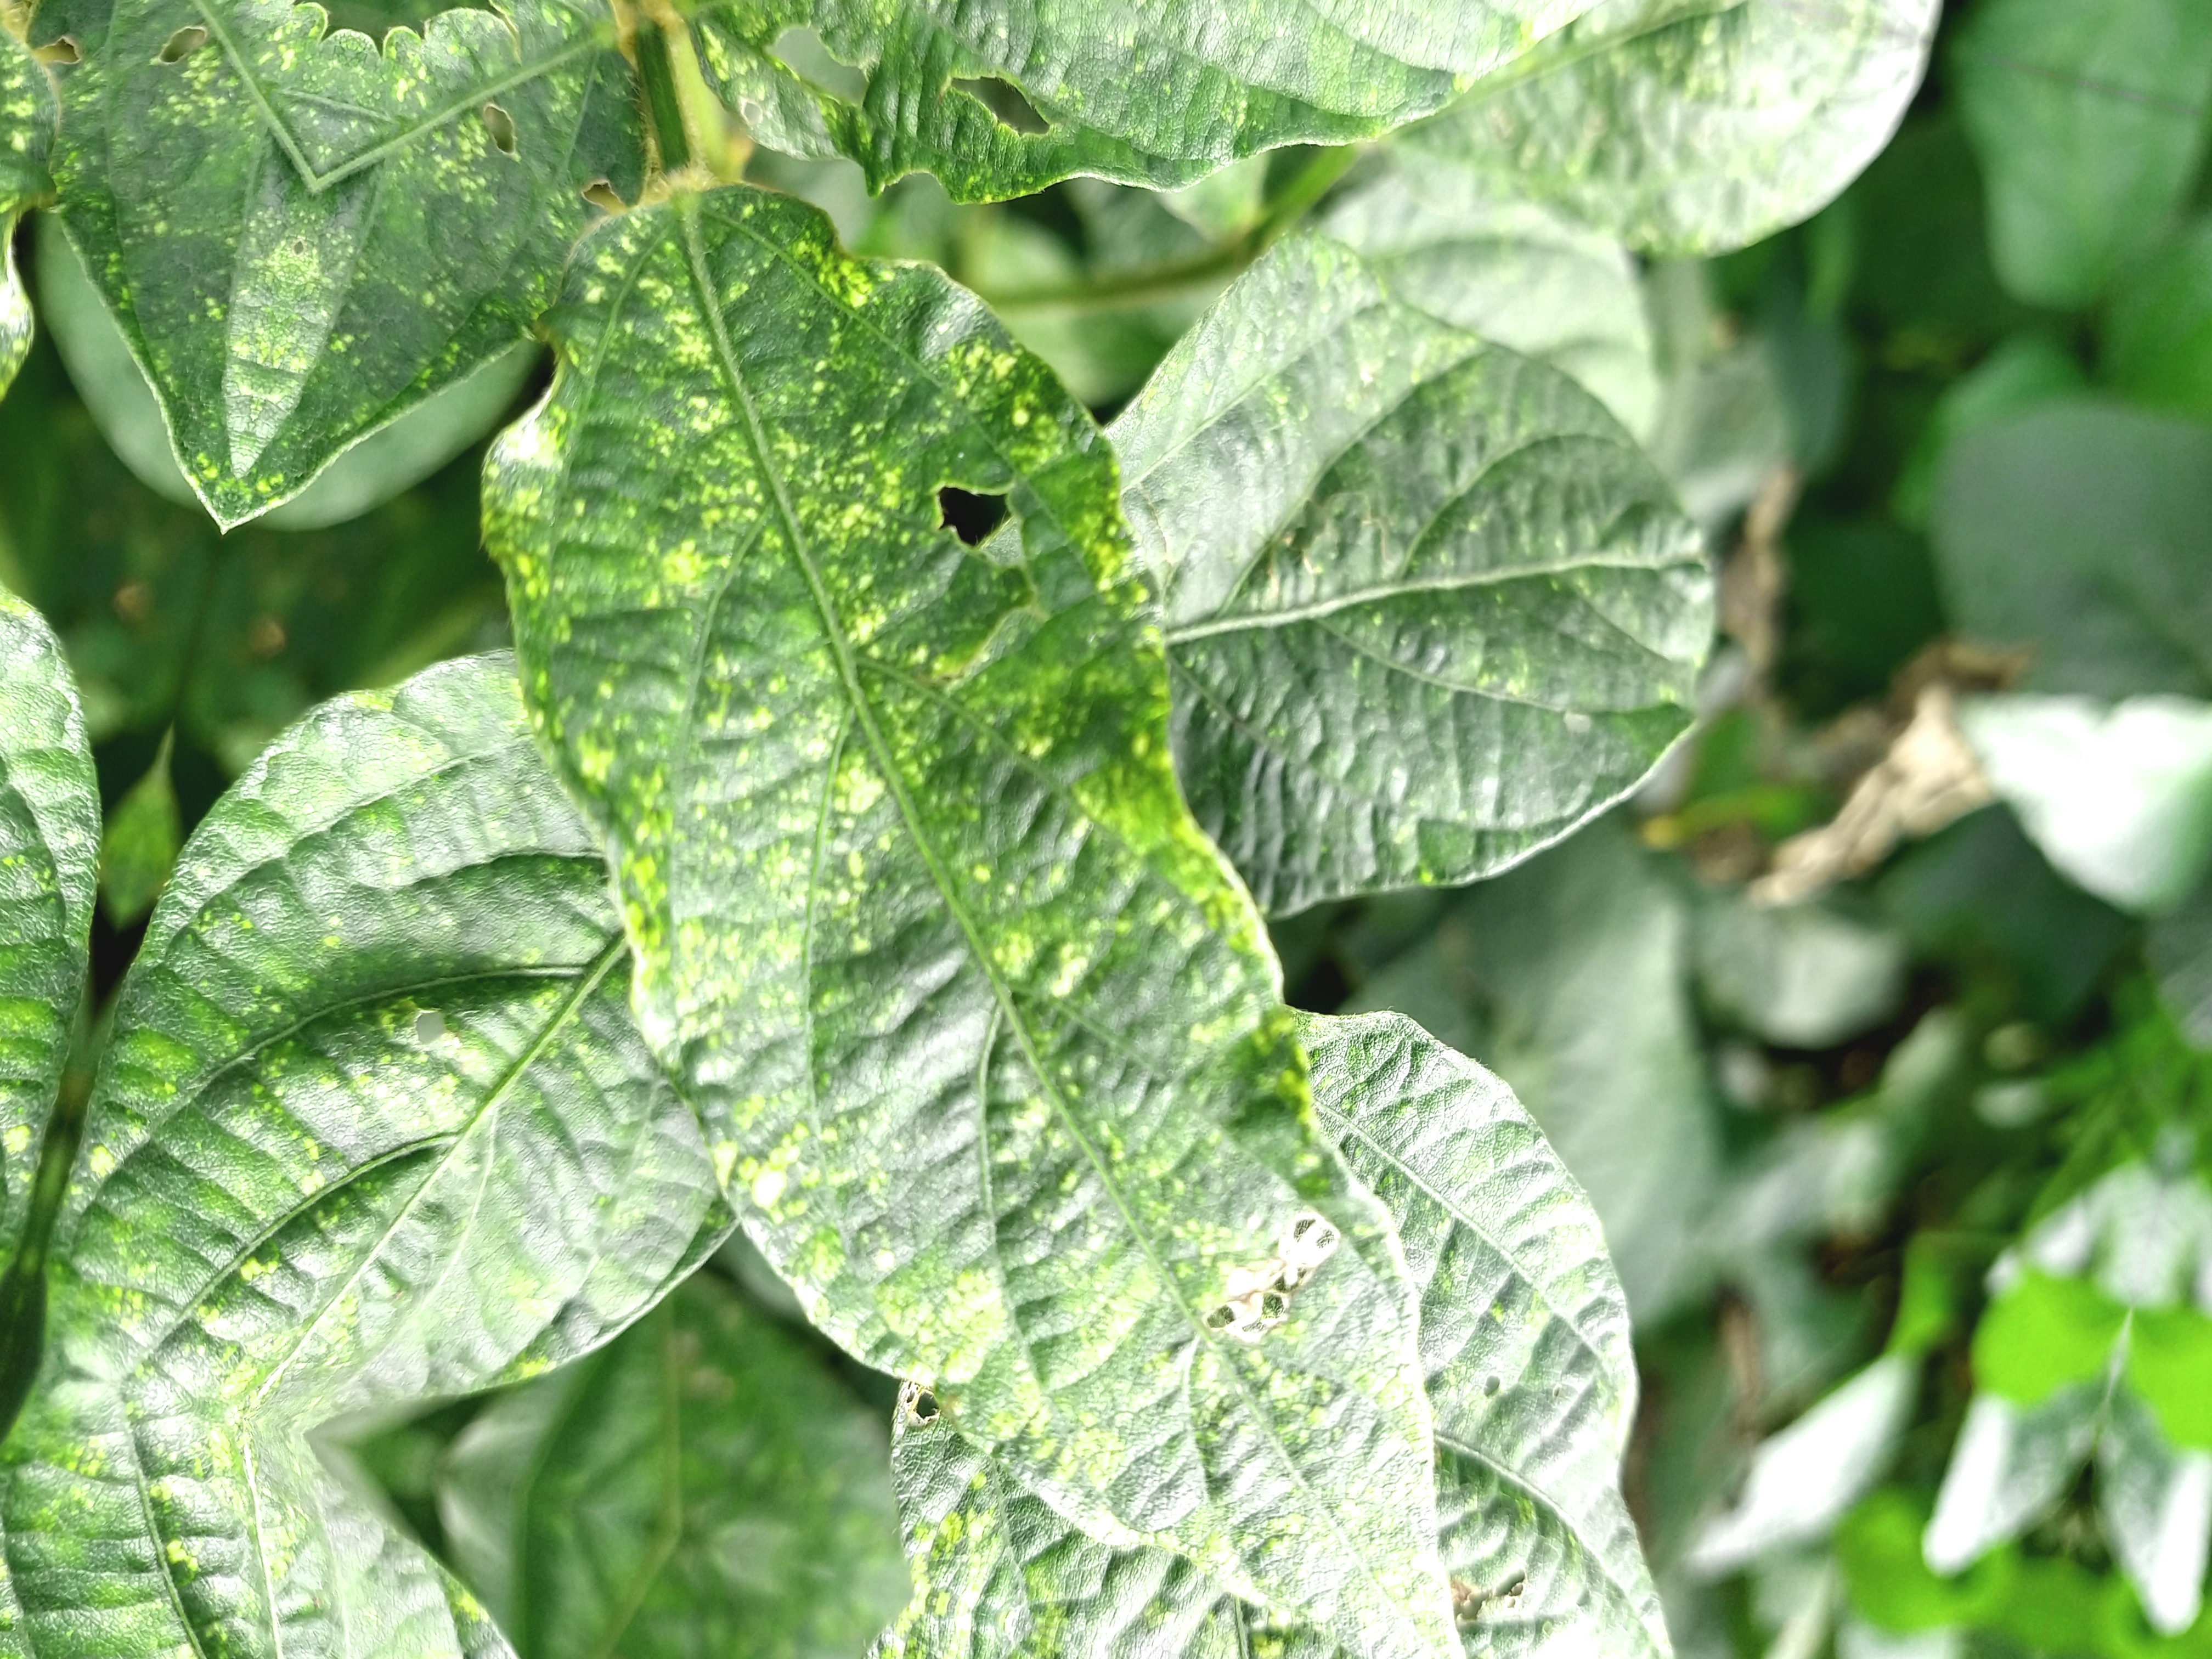
Label: Disease